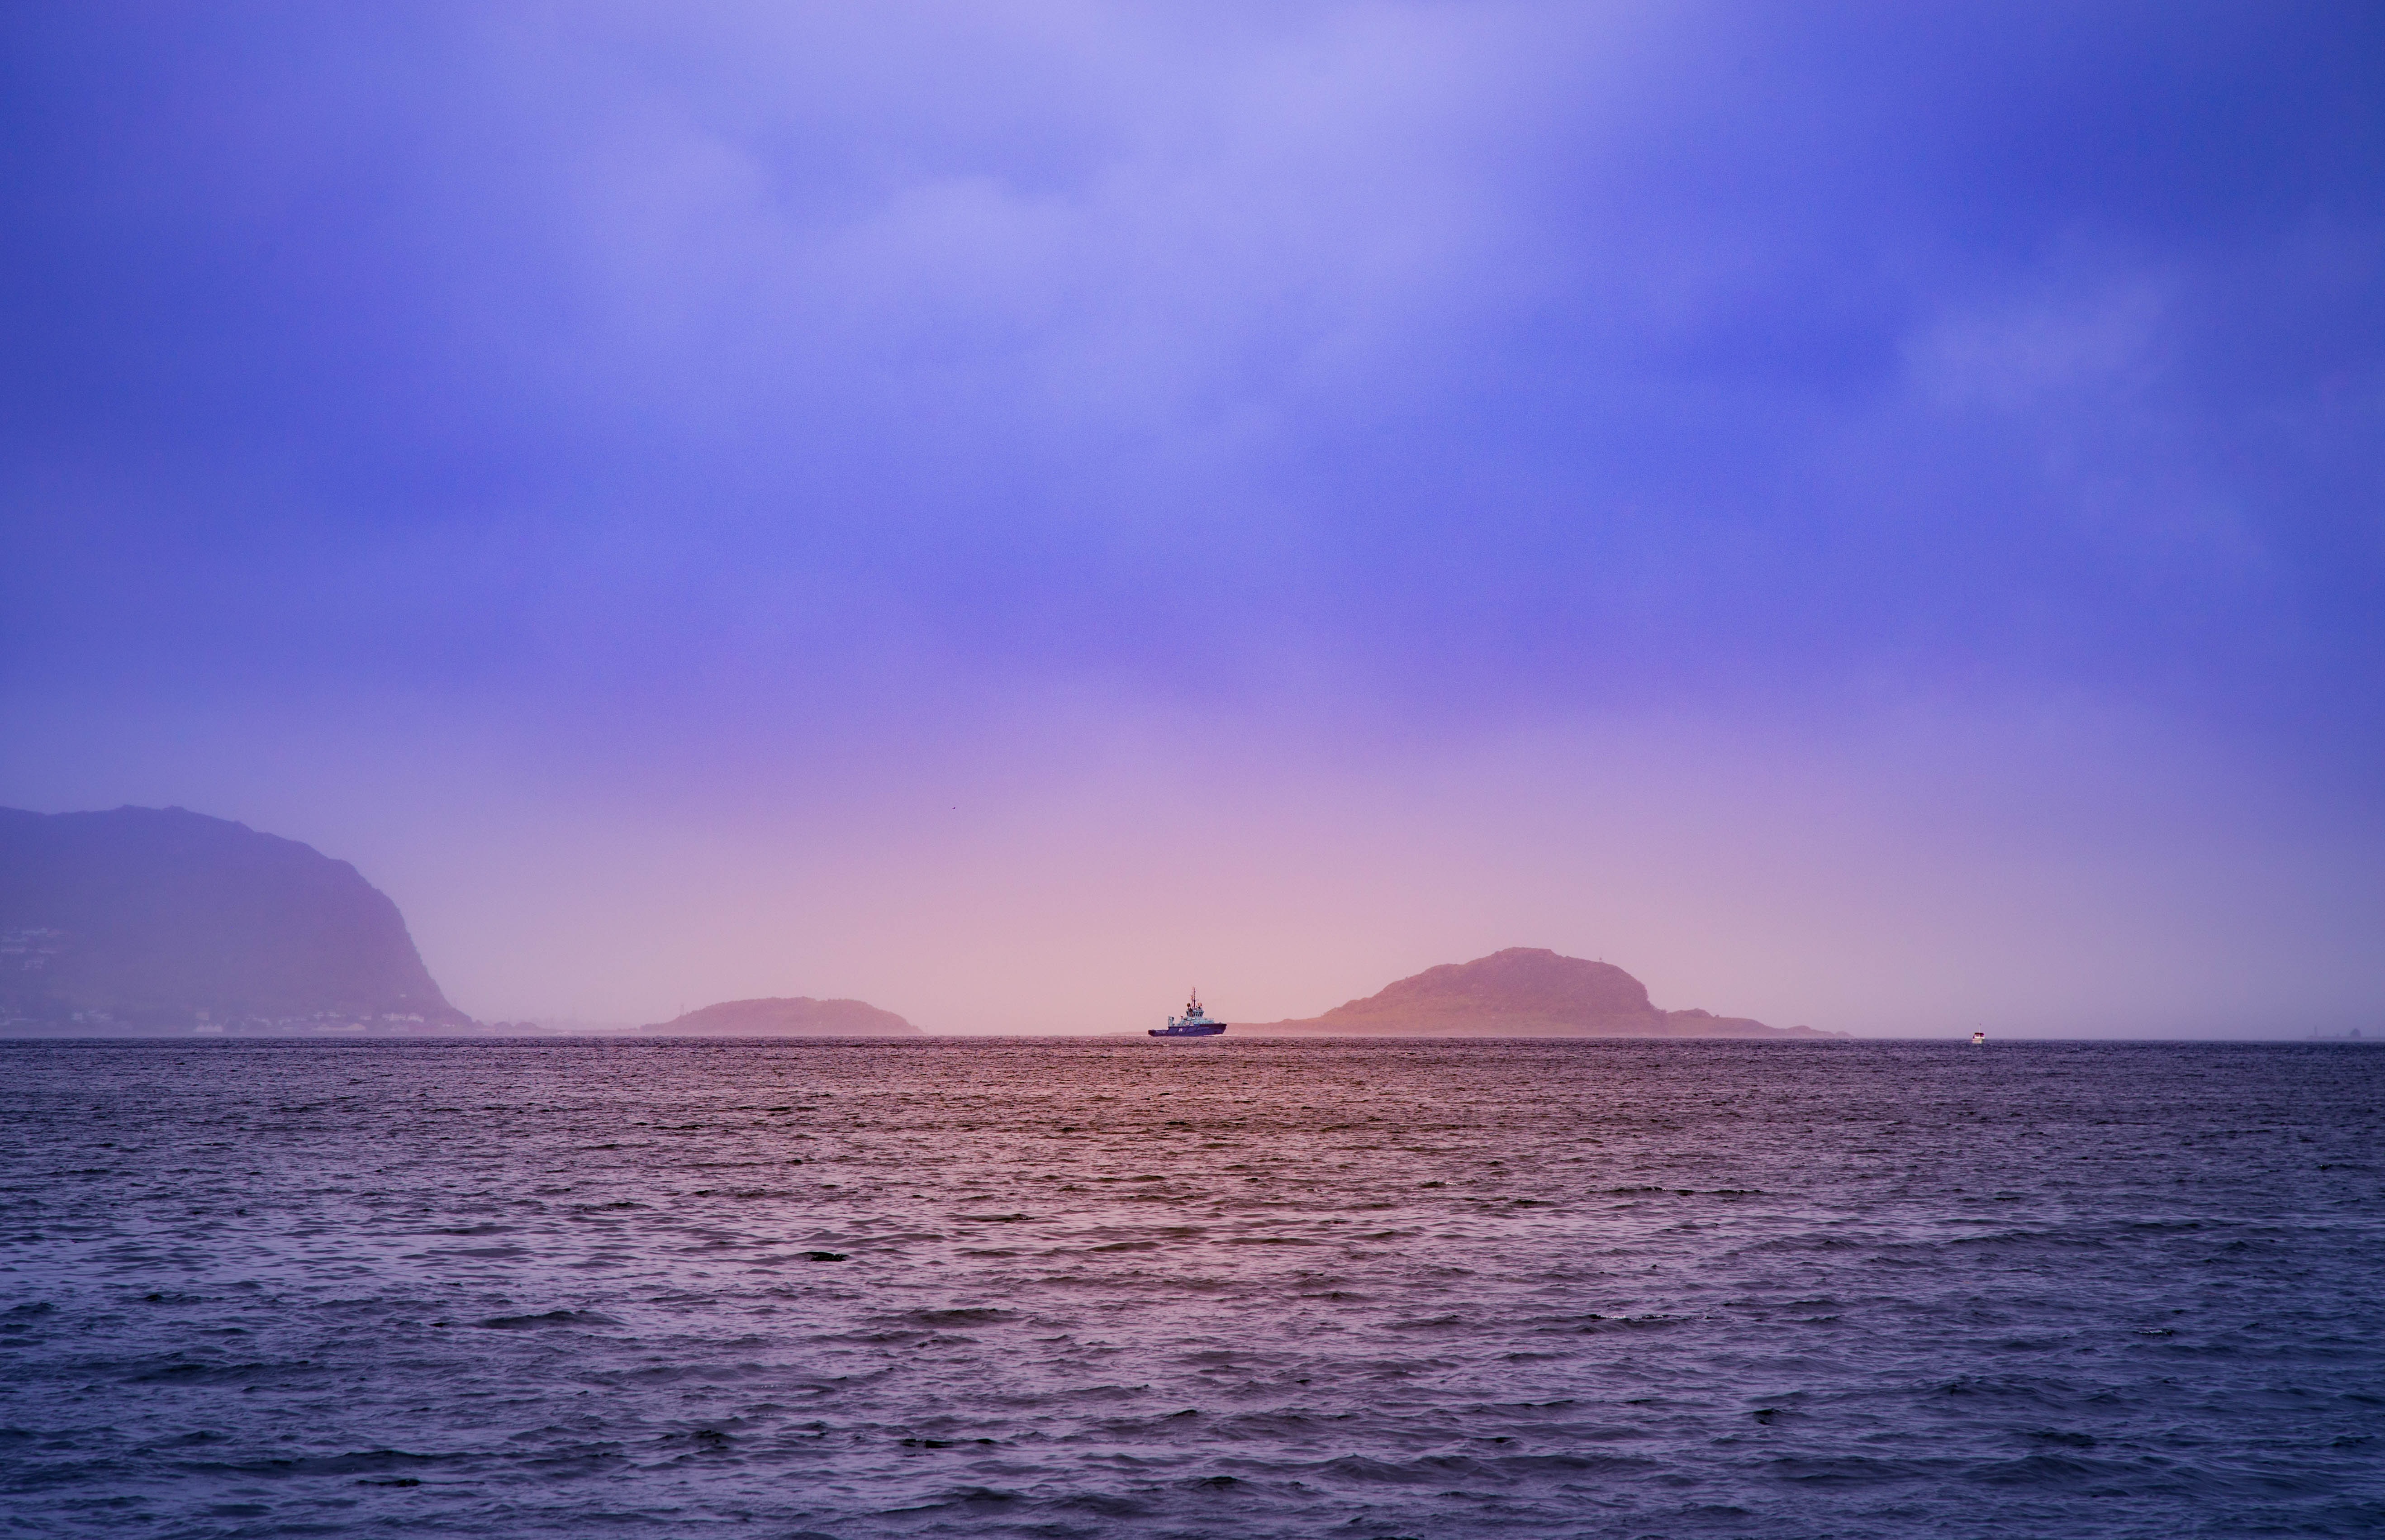
beach, sea, coast, water, ocean, horizon, silhouette, cloud, sky, sunrise, sunset, sunlight, morning, shore, wave, dawn, ship, dusk, evening, reflection, seascape, bay, island, body of water, cape, afterglow, atmospheric phenomenon, wind wave